Modern Press Building

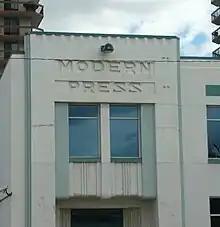
Façade detail

The building was originally built as a two-story art deco building to house the Modern Press printing-press equipment and offices. Modern Press was originally purchased by the Saskatchewan Wheat Pool, with its most notable publication being "The Western Producer". "The Western Producer" continued to use the building until moving into new facilities in 1979.